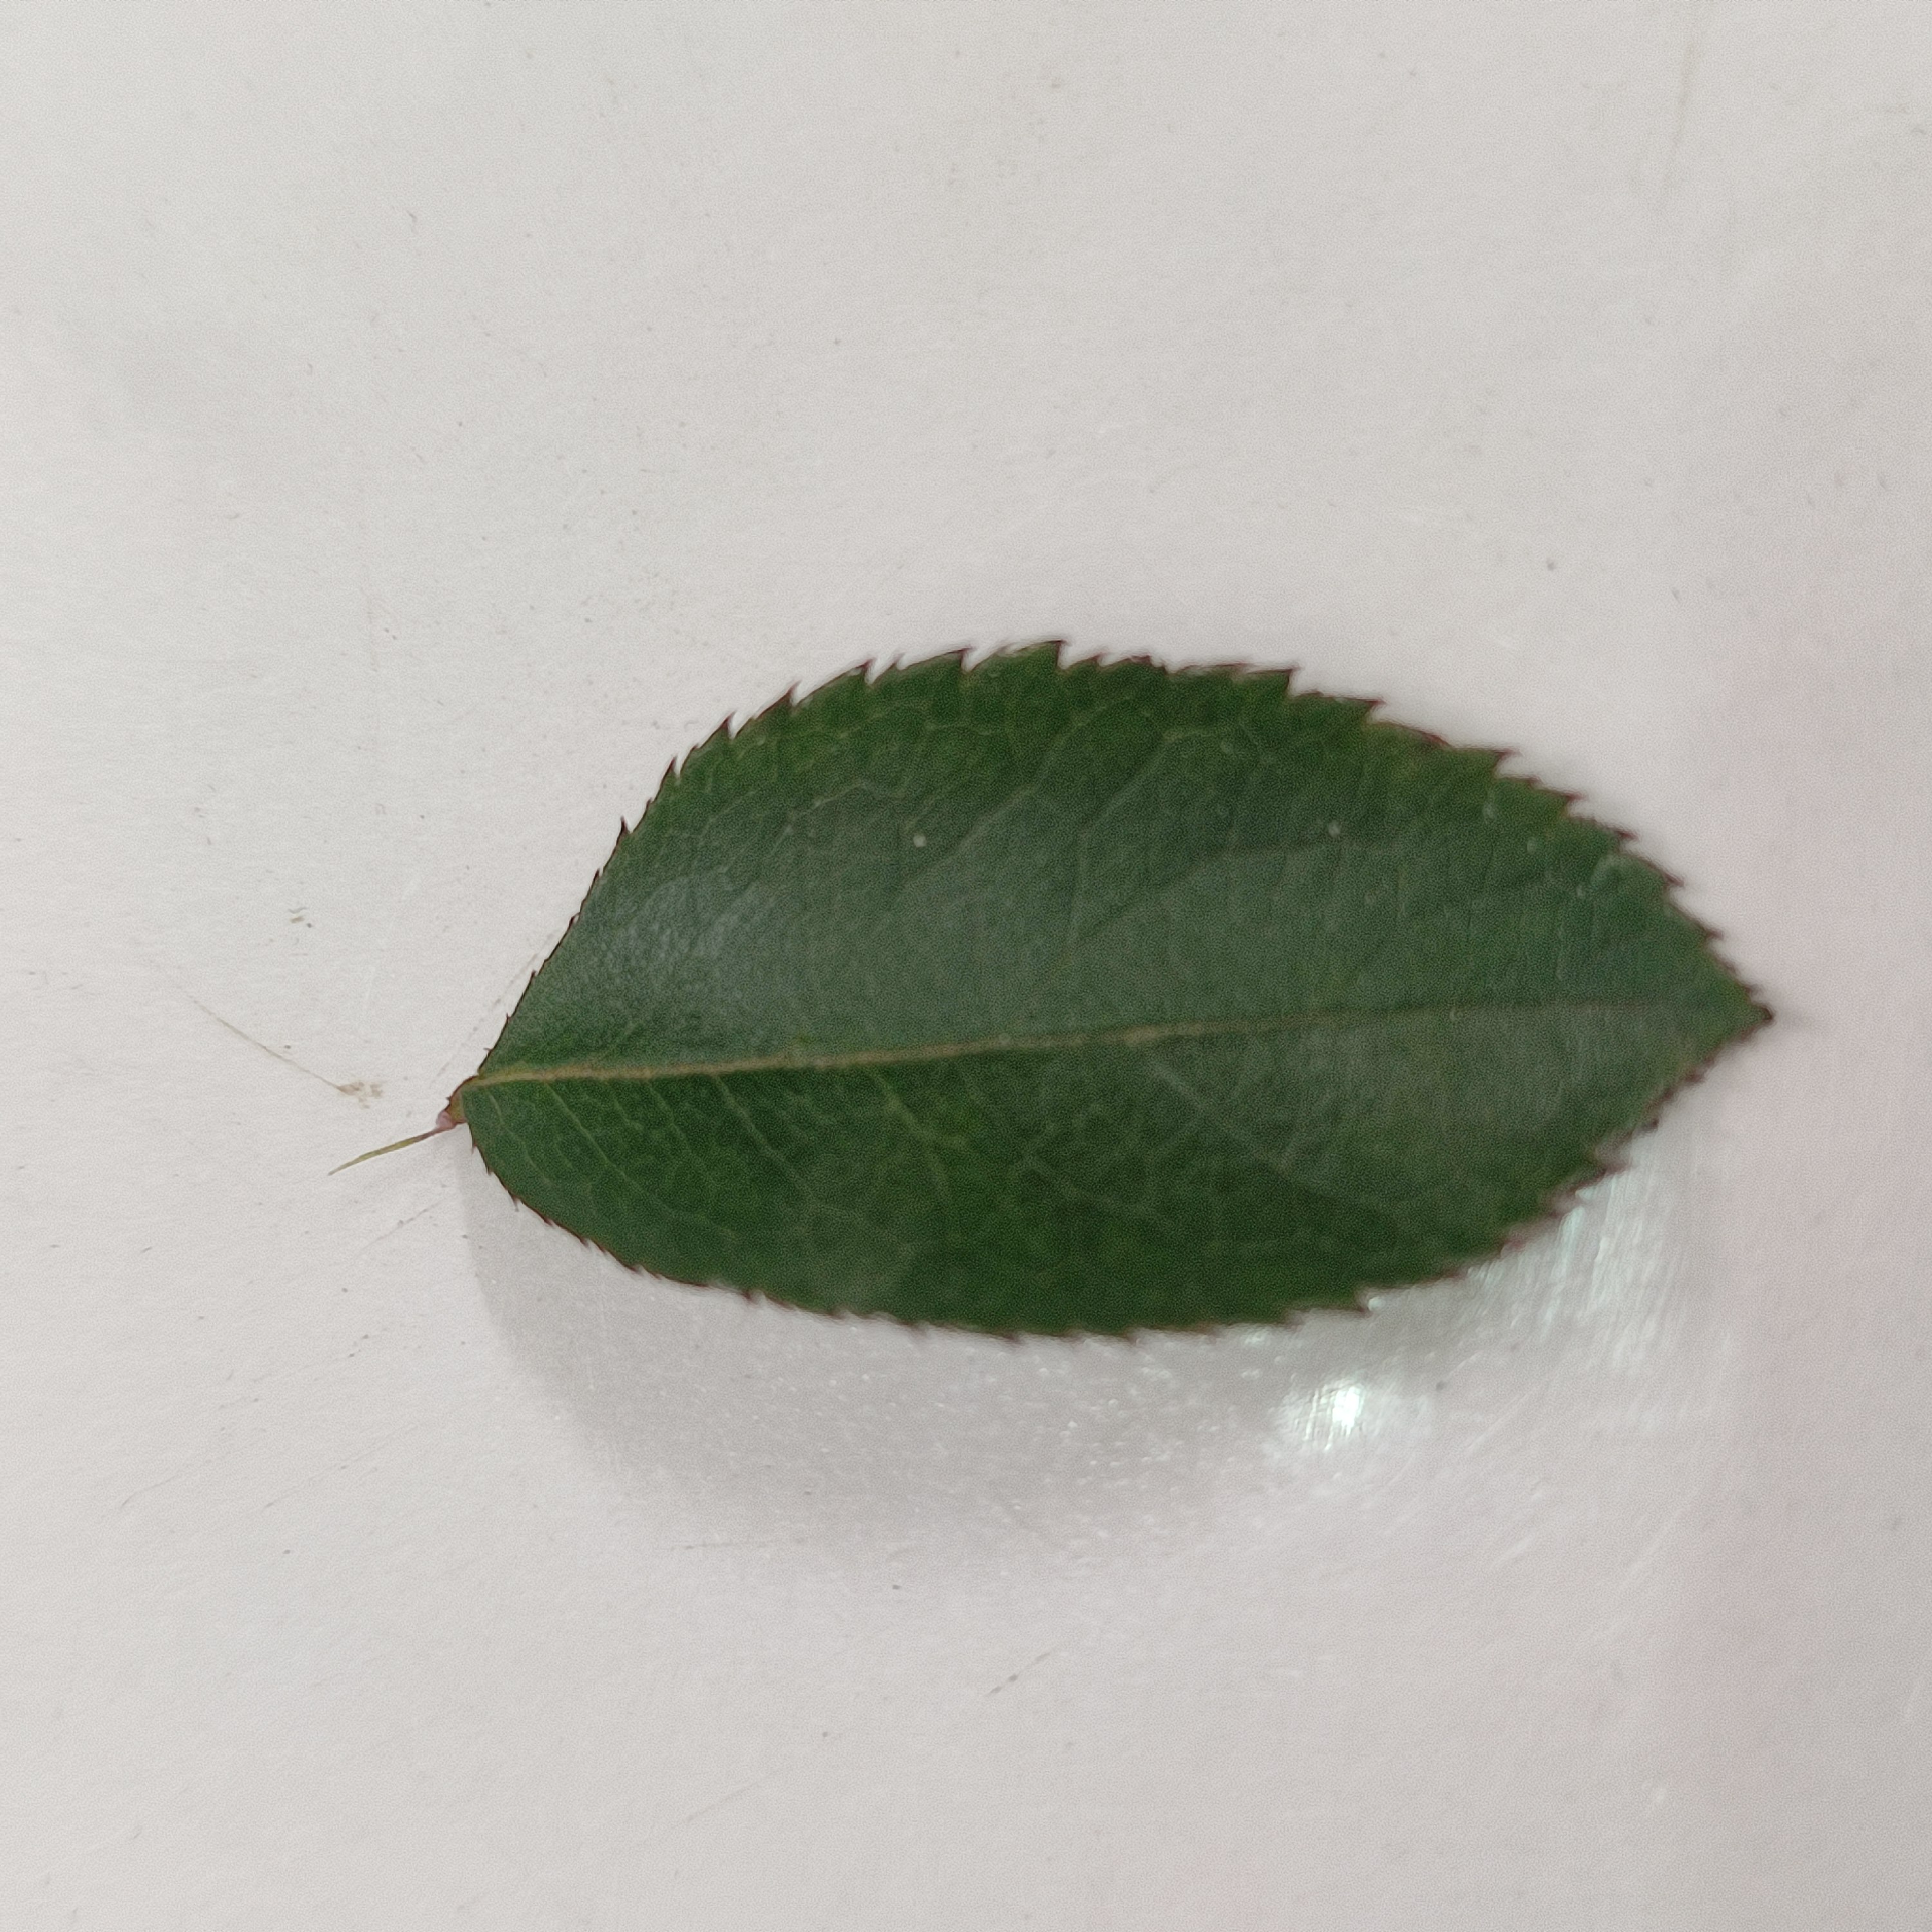
Label: Healthy Leaf